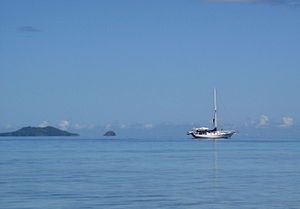
Yatzy / Historie
Spillet blev opfundet på en yacht.
Yatzy er et terningspil opfundet i 1954. Spillet går ud på at danne specifikke terningkombinationer med fem terninger. Man må kaste tre gange. Der spilles 15 runder i forsøg på at opnå 15 forskellige kombinationer, og spillet vindes af den spiller, der har flest point til slut. Yatzy kan spilles af én eller flere spillere.